Emilio Núñez

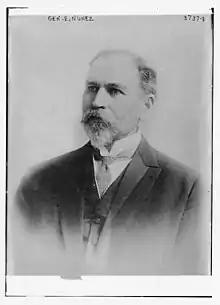
Juan Emilio de la Caridad Núñez y Rodriguez circa 1915

Emilio Núñez (born Juan Emilio de la Caridad Núñez y Rodriguez on 27 December 1855 in Esperanza, Las Villas, Cuba – 5 May 1922 in Havana, Cuba) was a Cuban-American soldier, dentist, and politician.